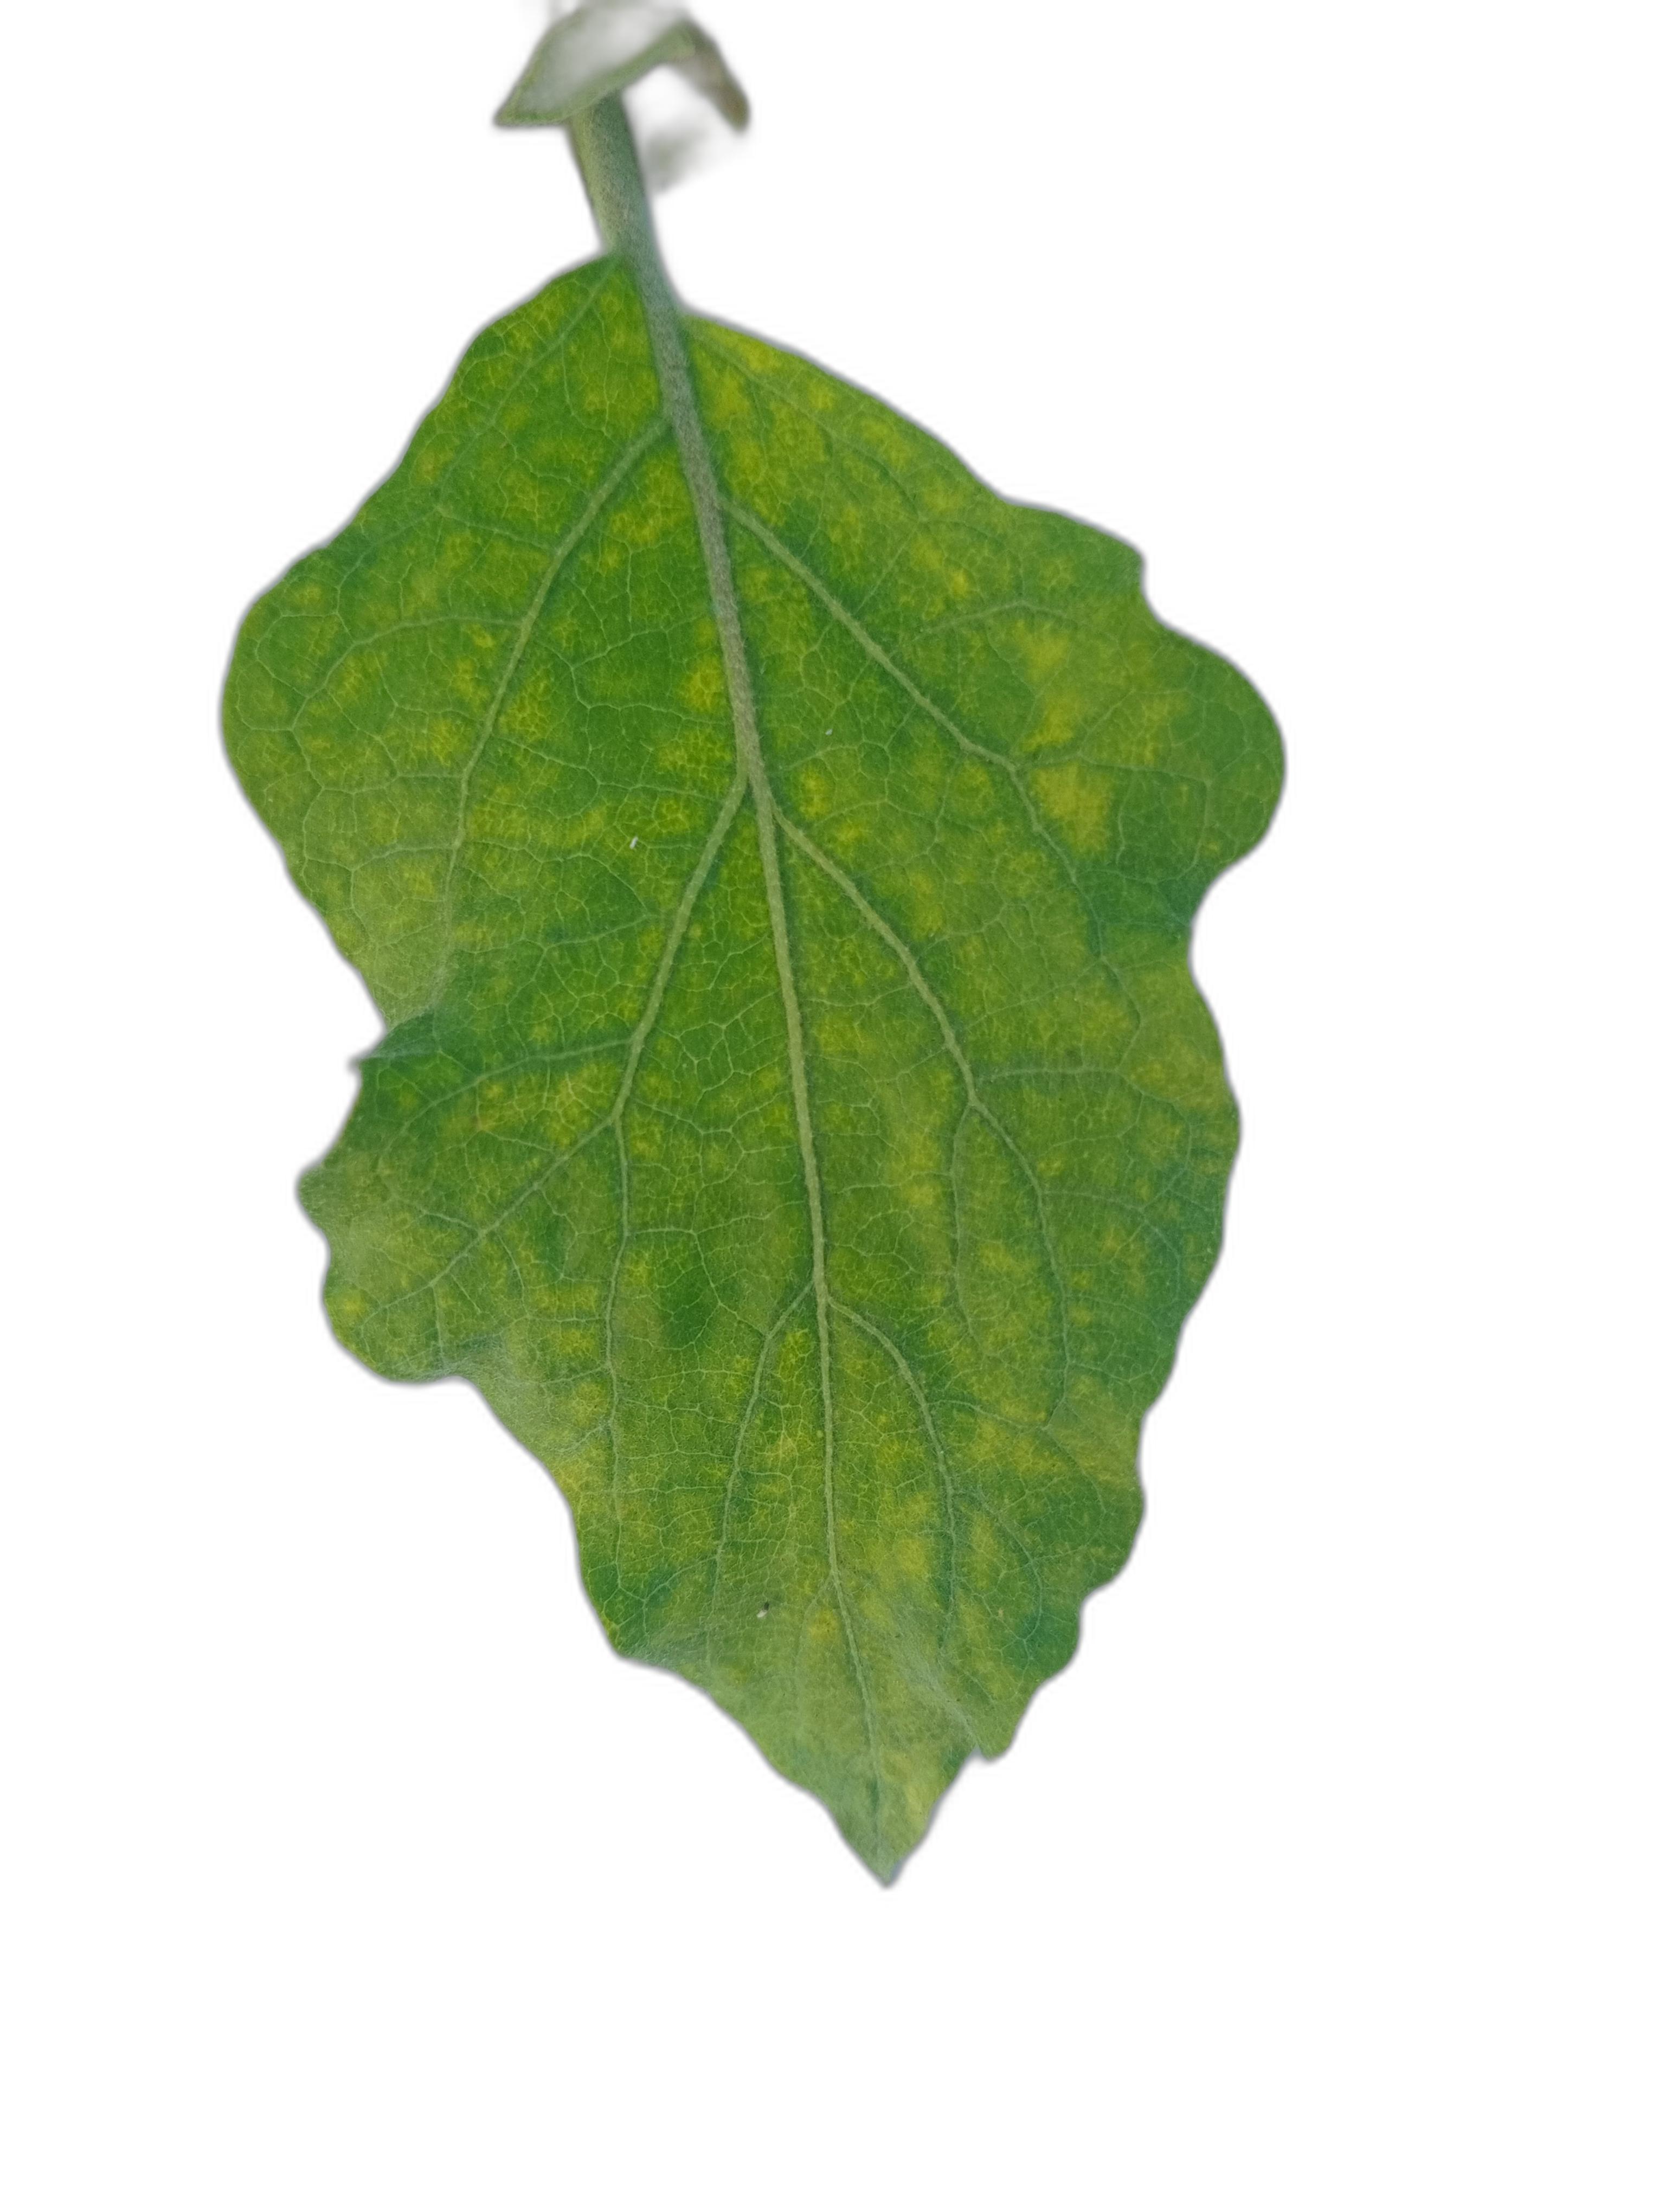
Label: Healthy Leaf